Palazzo Strozzi

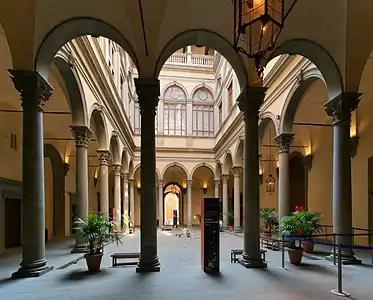
Inner courtyard

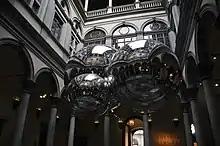
Art exhibit in the inner courtyard

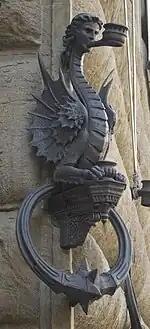
Flagpole stand, iron work by Niccolo Grosso, or Il Caparra

Palazzo Strozzi is a palace in Florence, Italy. It is located in the historic centre between the homonymous Via Strozzi and Piazza Strozzi, and Via Tornabuoni.